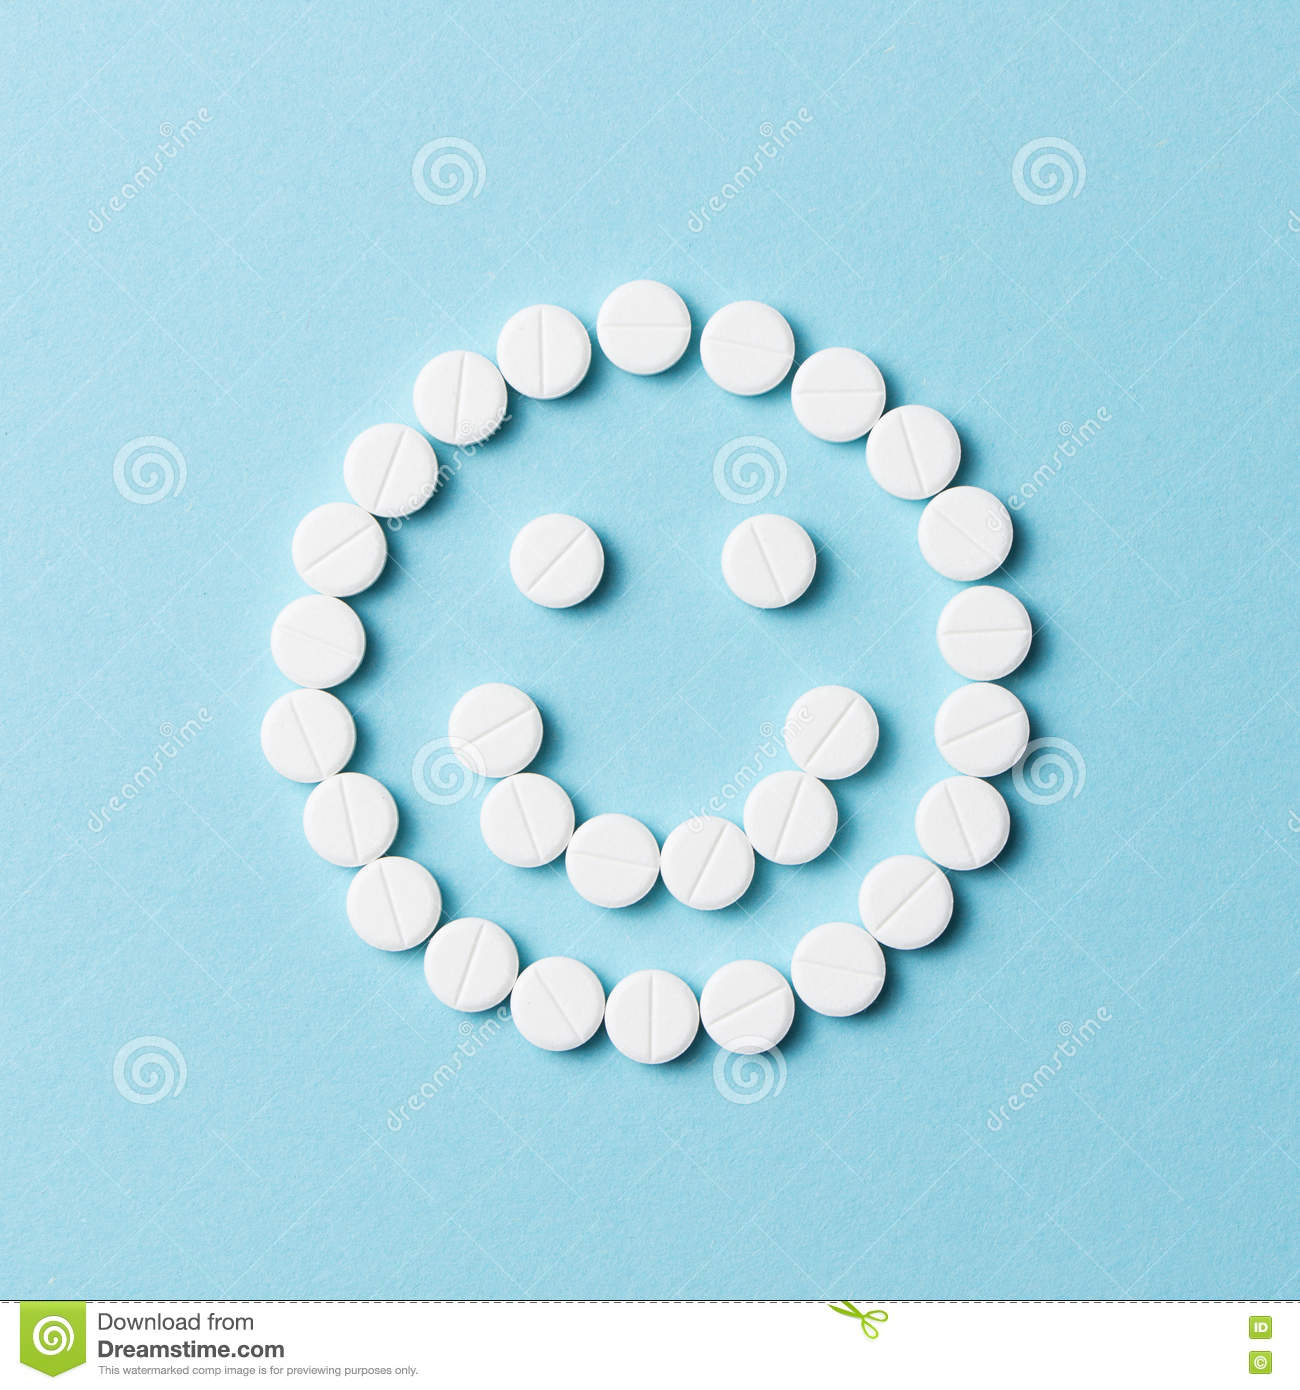
Label: plastic